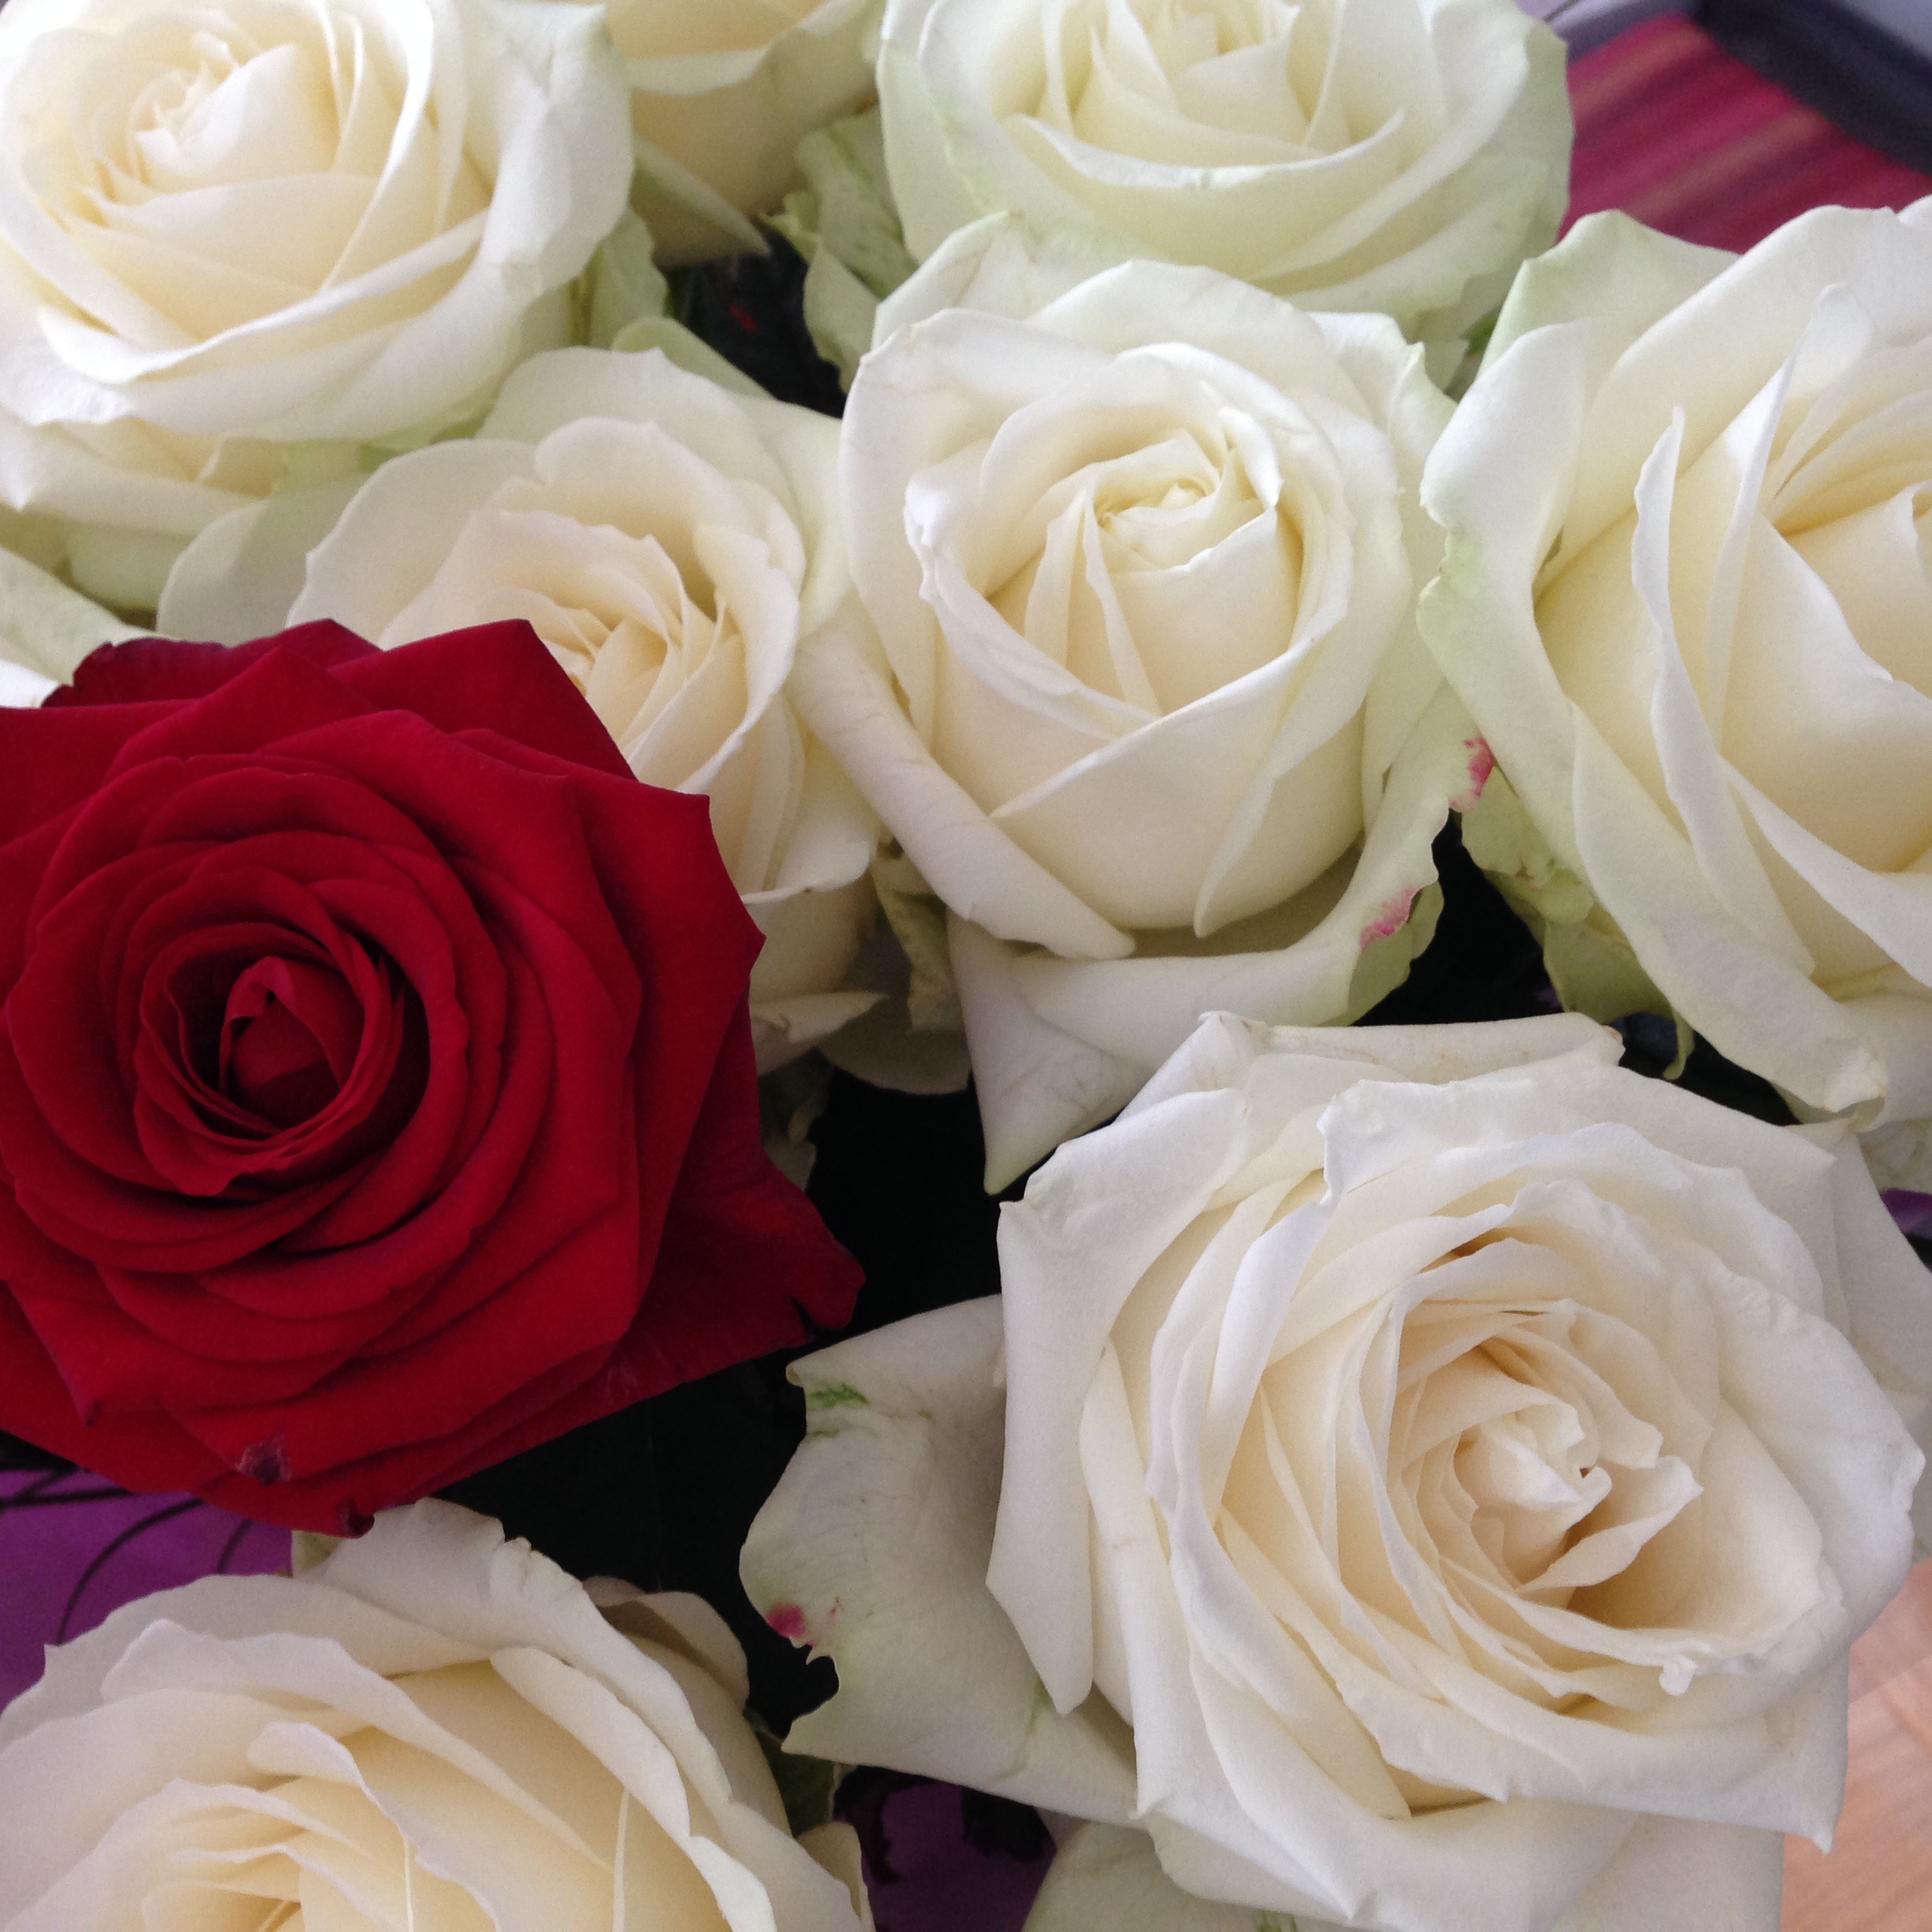
plant, white, flower, petal, love, bouquet, rose, red, pink, flowers, roses, floristry, floribunda, flowering plant, garden roses, rose family, flower bouquet, cut flowers, floral design, land plant, flower arranging